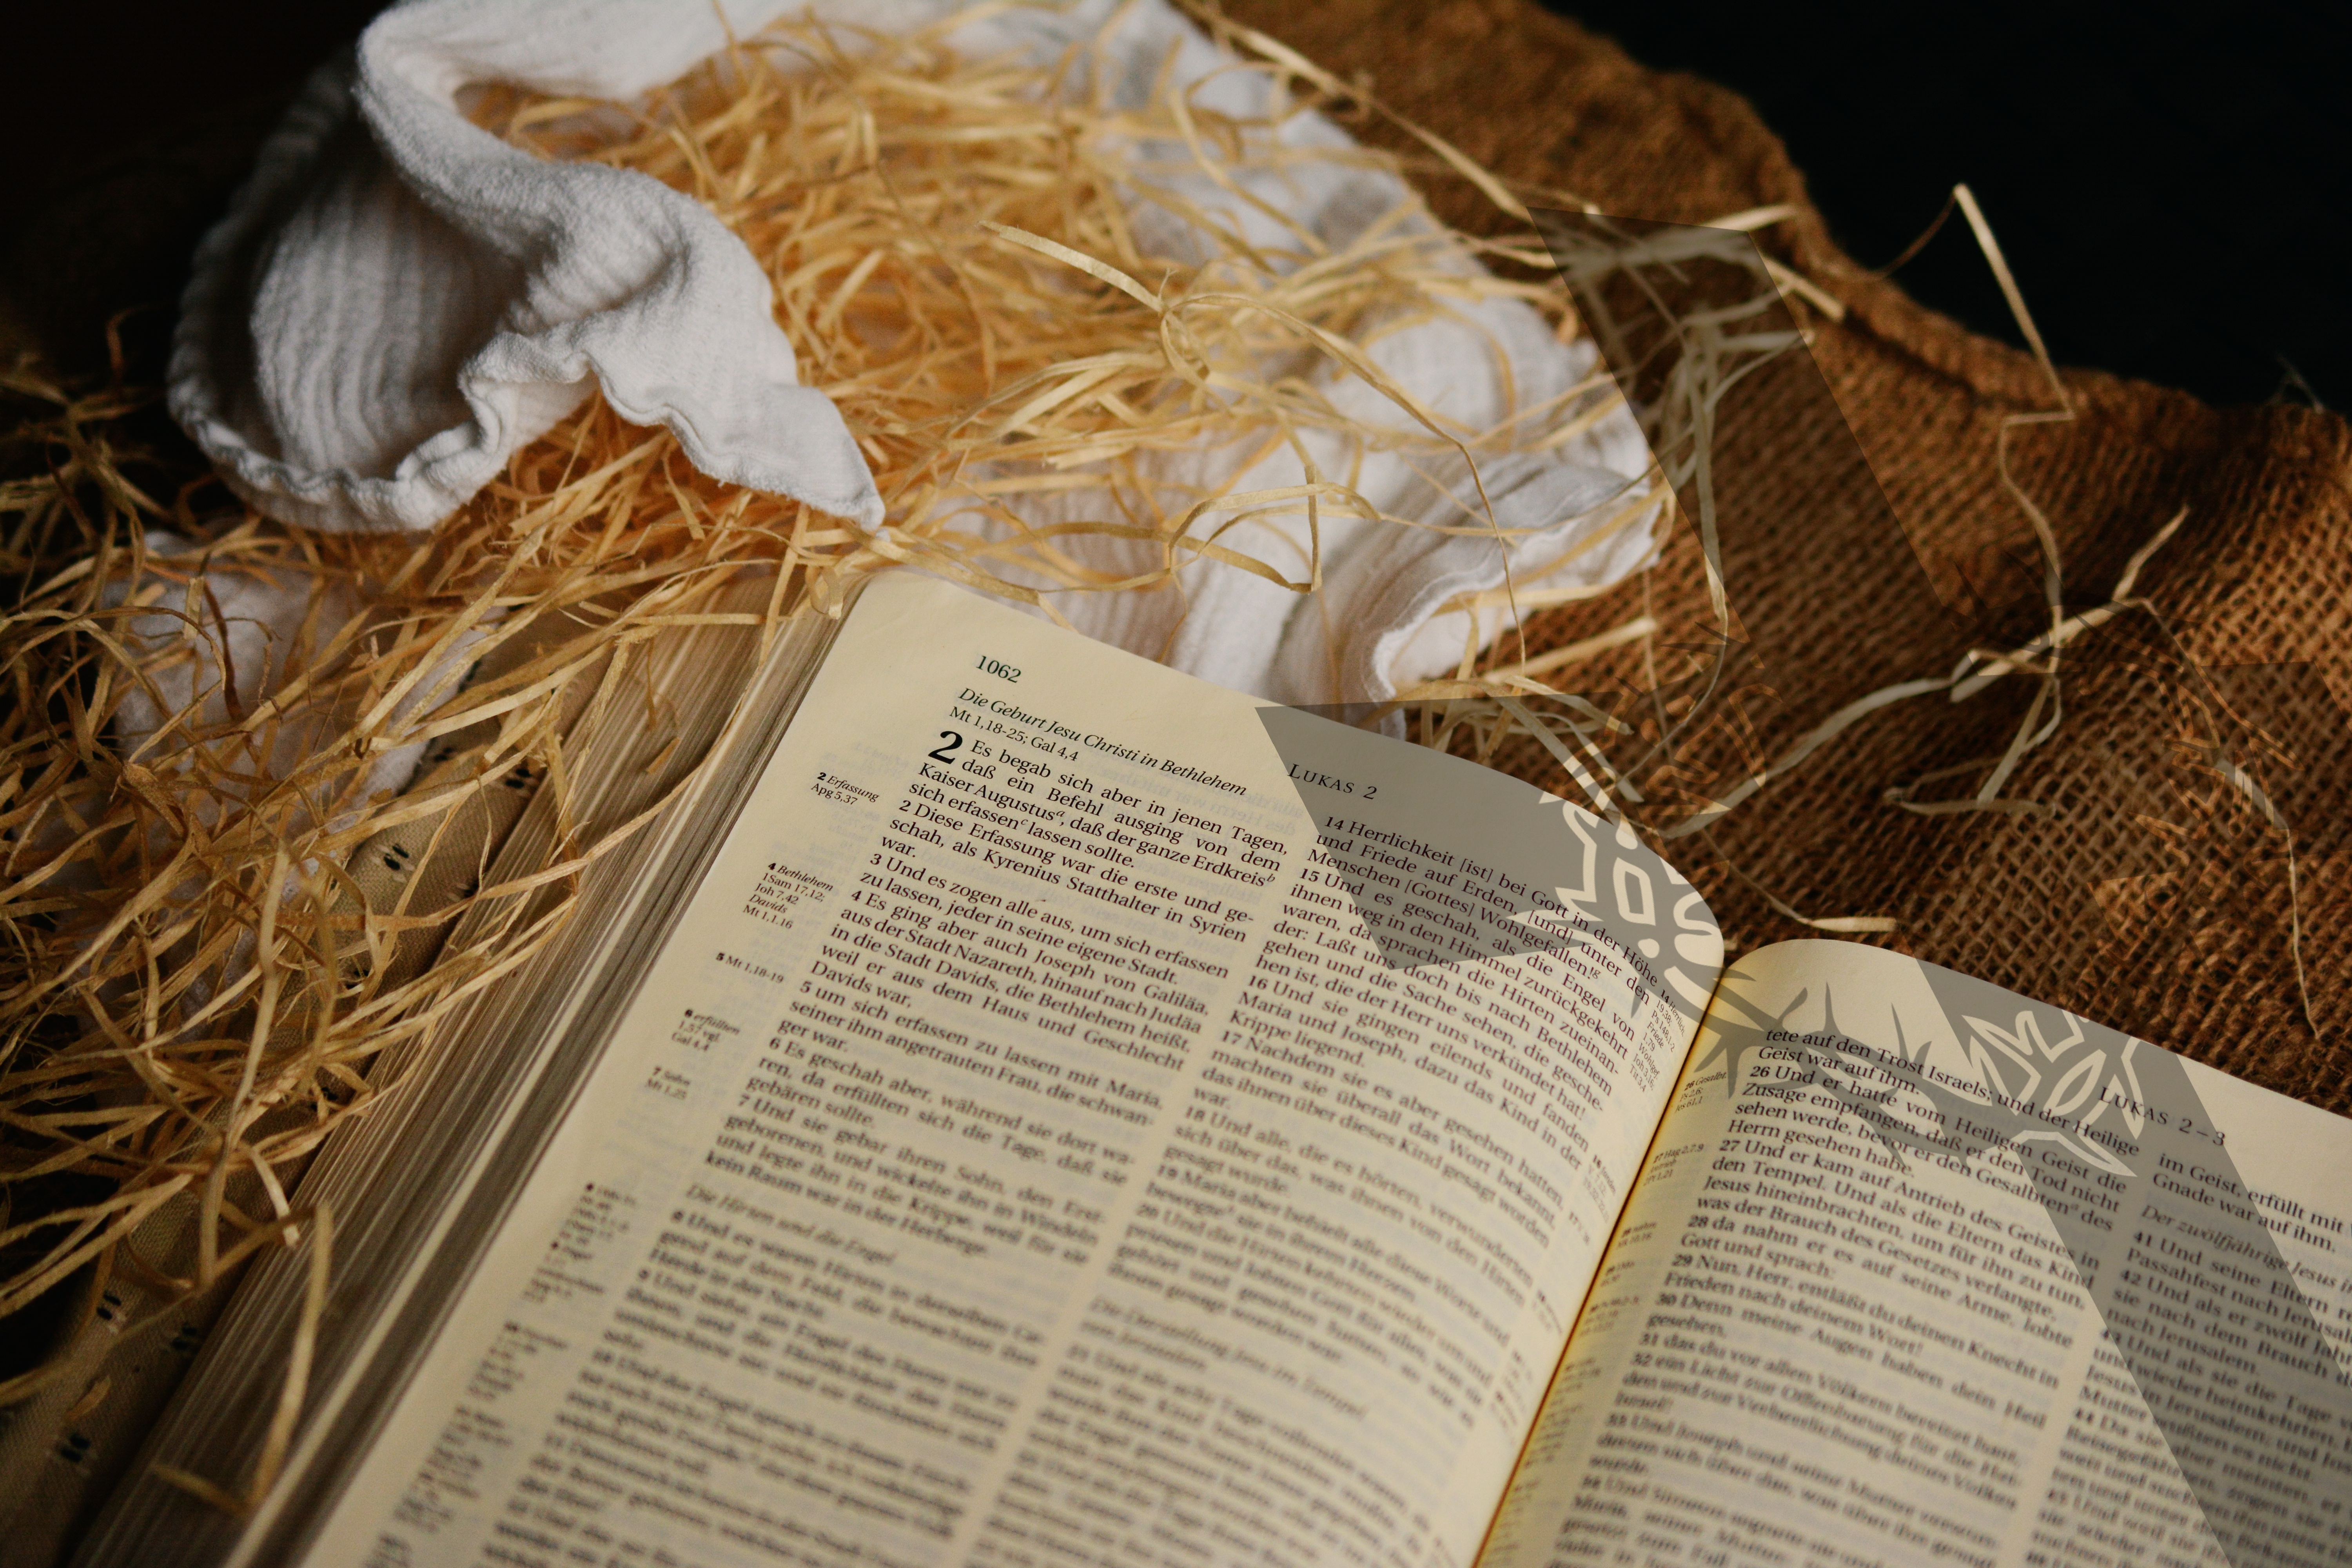
wood, leaf, religion, cross, agriculture, christian, christmas, bible, christmas time, christ, art, faith, straw, jesus, christianity, holy, gospel, christmas motif, christmas story, luke 2, birth of jesus, jesus christ, birth, lukas, bethlehem, christmas eve, holy night, new testament, diaper, silent night, christmas night, crown of thorns